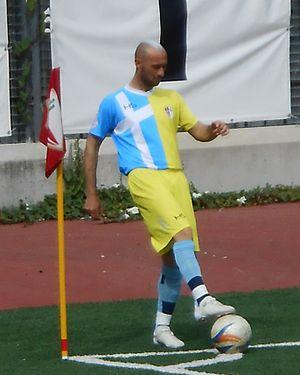
Pasquale Carotenuto, né le 15 octobre 1982 à San Giorgio a Cremano est un footballeur italien international de football de plage.